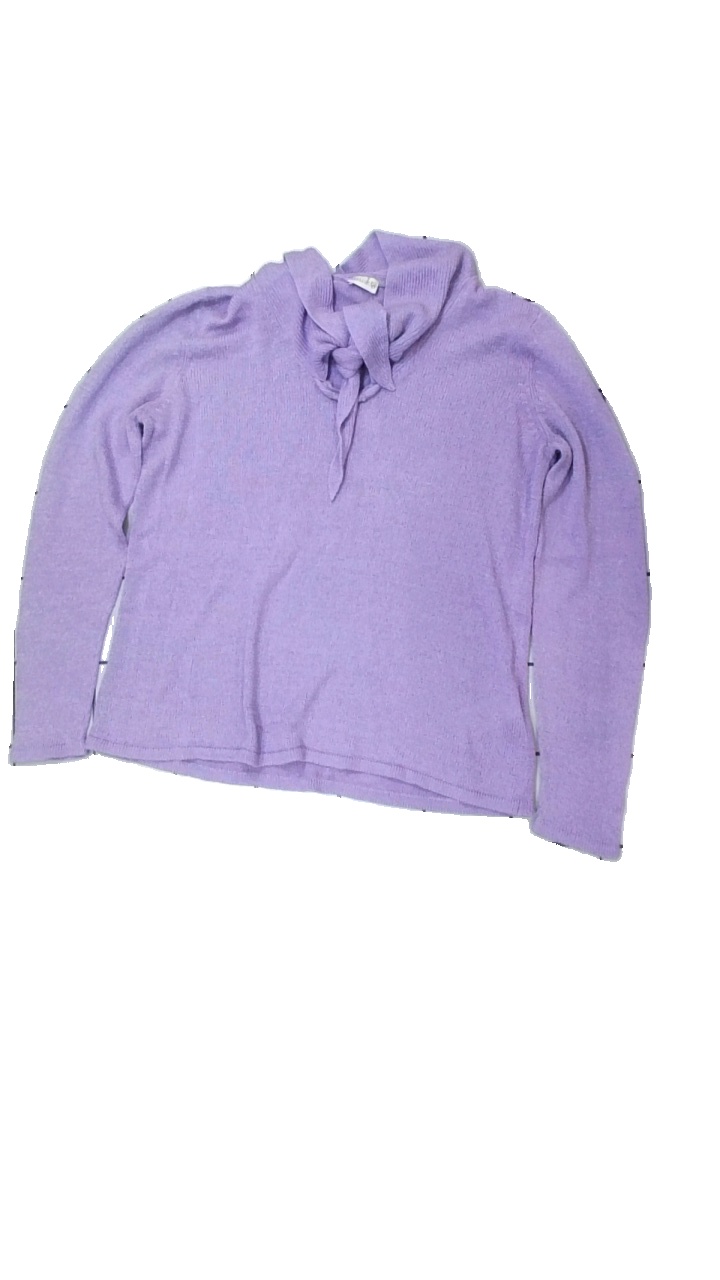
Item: Sweater (Ladies)
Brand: Atelier
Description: lila långärmad tjocktröja
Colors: Purple
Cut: Regular
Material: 100% acrylic
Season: All
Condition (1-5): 5
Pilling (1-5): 5
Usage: Reuse
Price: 50-100